Snowy albatross

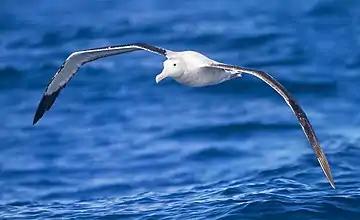
Snowy albatrosses have the longest wingspan of any living bird.

Snowy albatrosses travel vast distances to find food, and tend to feed further out in open oceans and in colder waters further south, whereas other albatross such as the related royal albatross tend to forage in somewhat shallower waters and closer to continental shelves. They feed at the surface, mainly during daylight hours, and are not well adapted for diving. During flight, speeds of have been recorded. They feed on cephalopods, small fish, and crustaceans. The species has been shown to be attracted to fishing vessels, foraging on bait, caught fish, and offal.